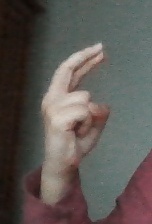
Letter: zay